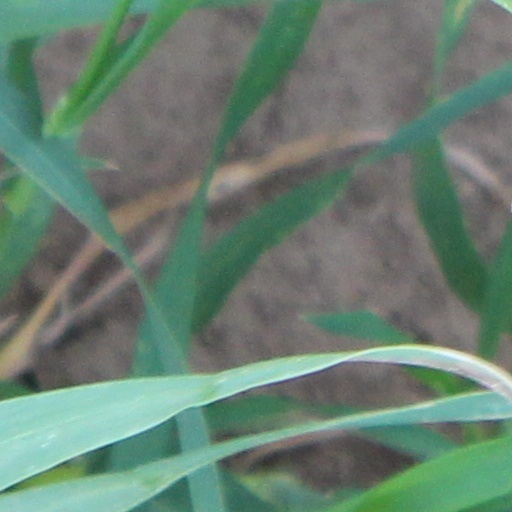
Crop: wheat